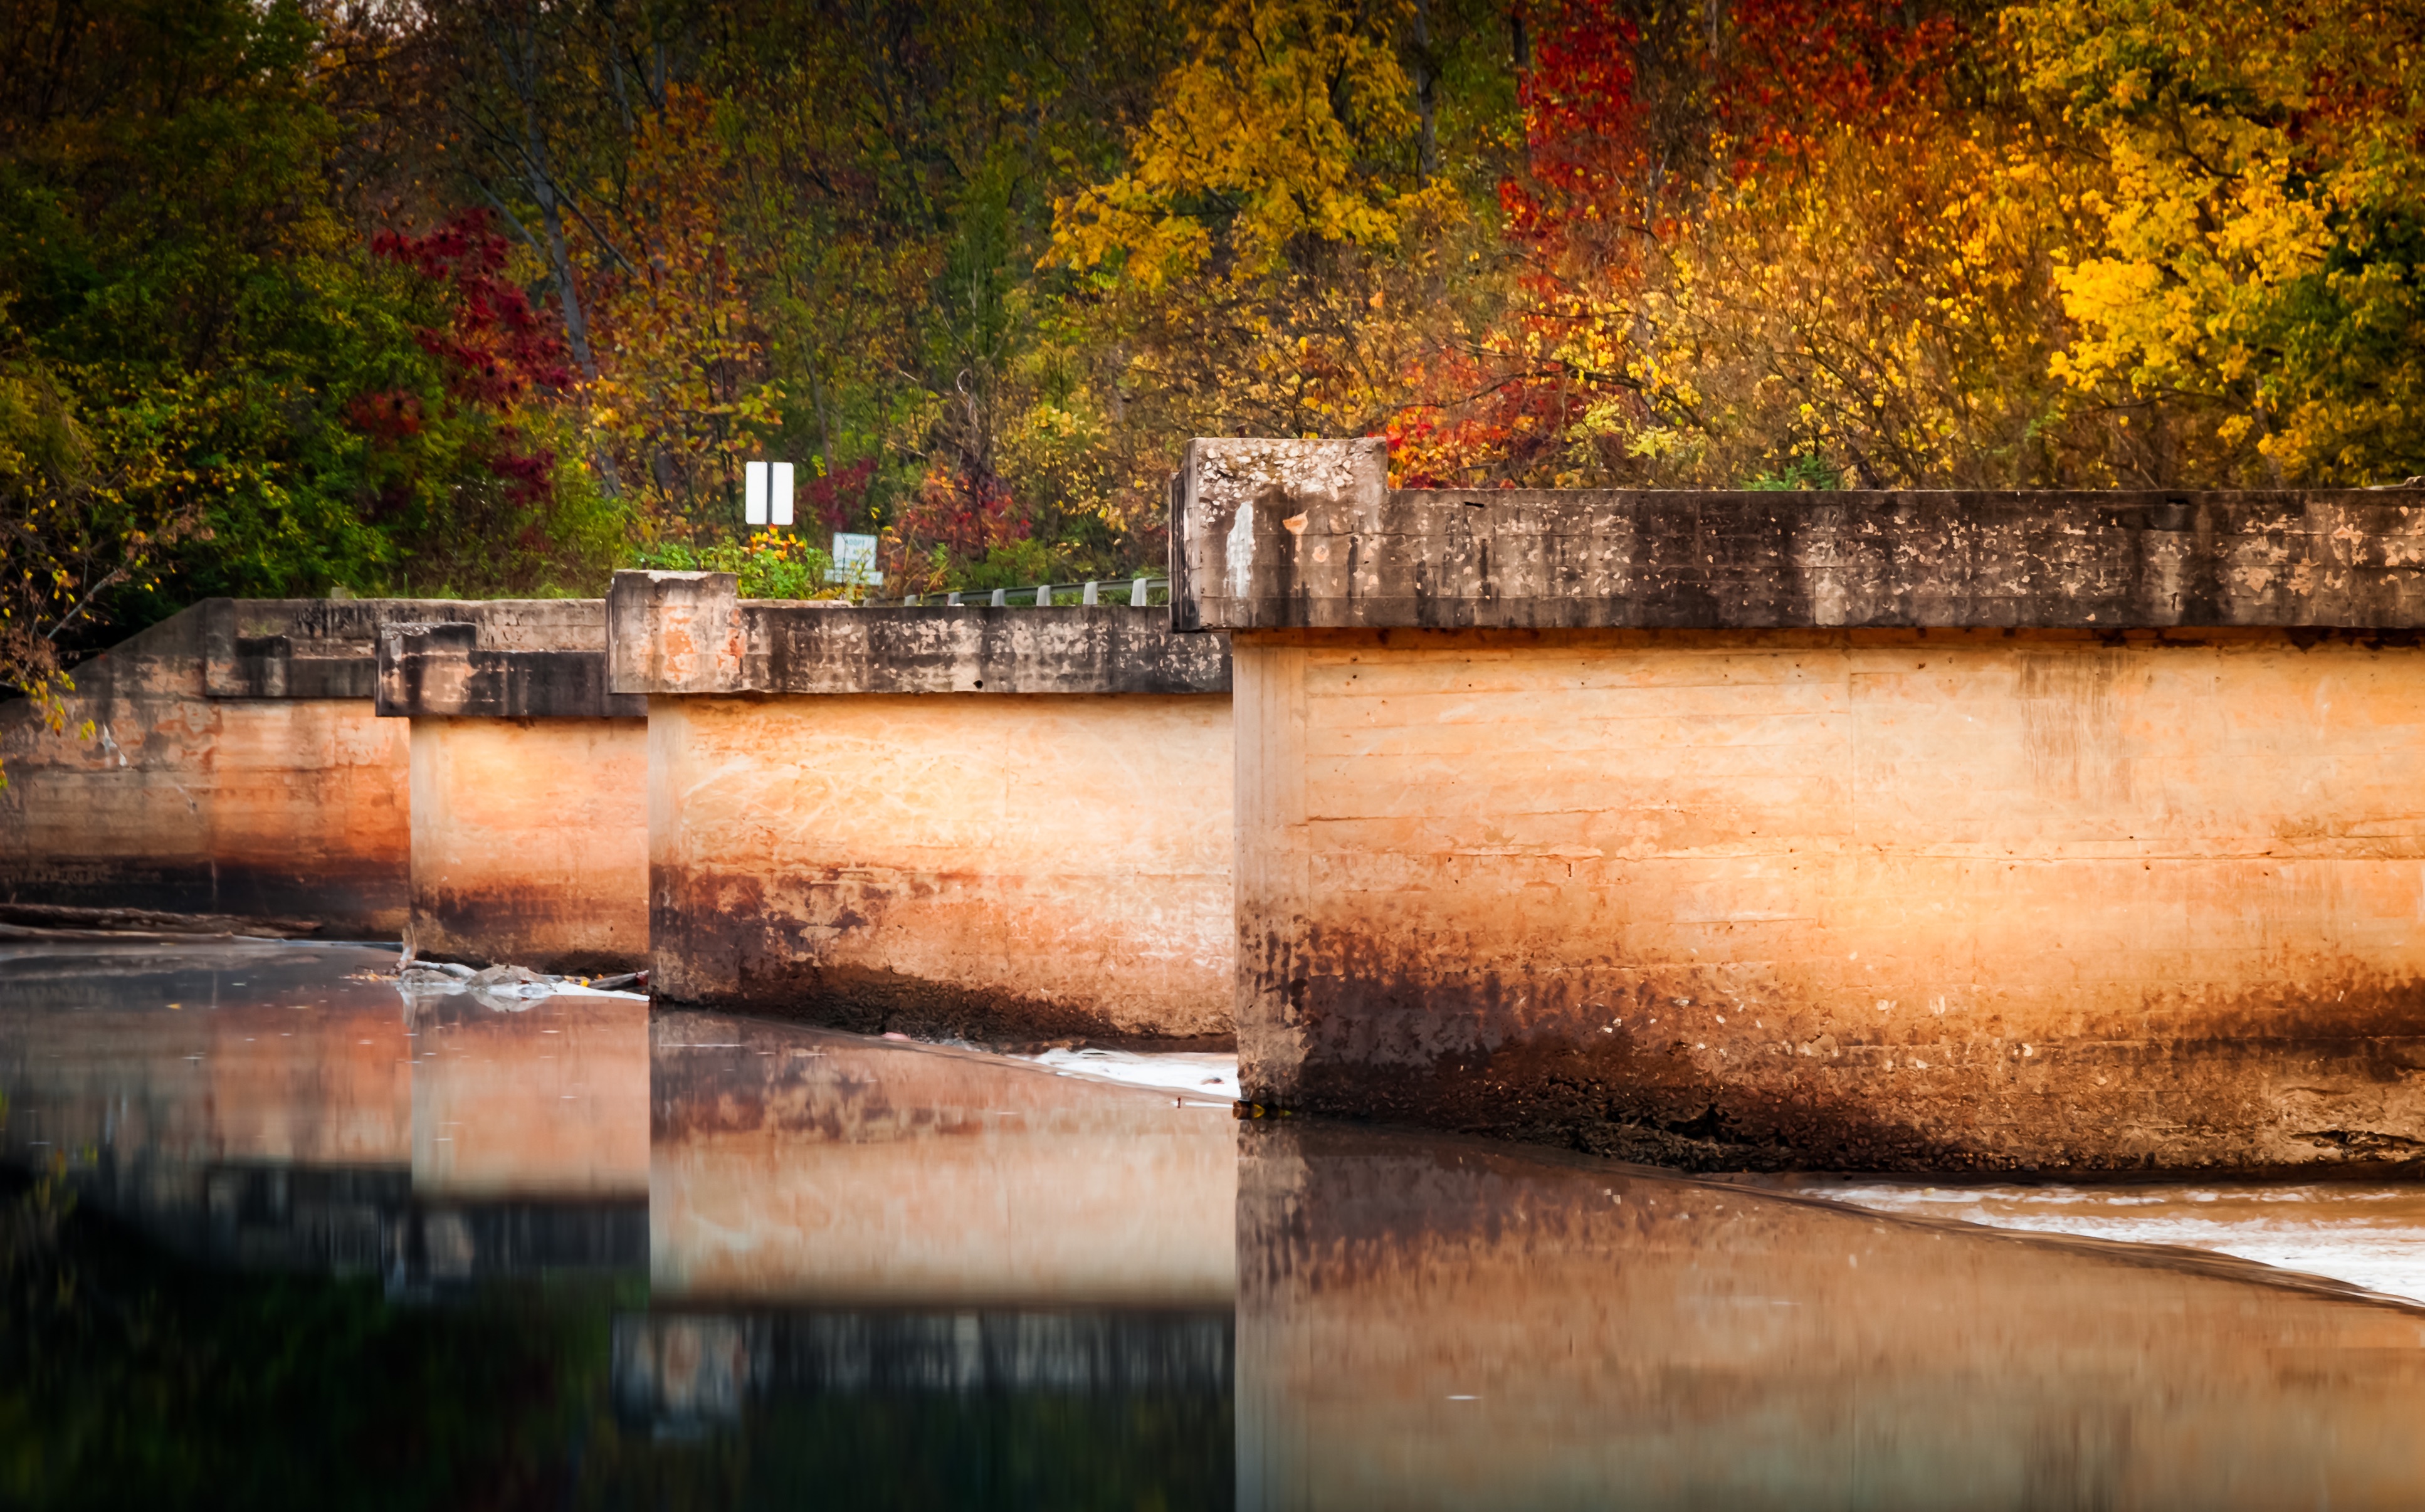
landscape, tree, water, nature, sunlight, morning, leaf, river, evening, reflection, autumn, season, waterway